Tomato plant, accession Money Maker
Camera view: horizontal (90 deg, fisheye); turntable rotation: 240 degrees
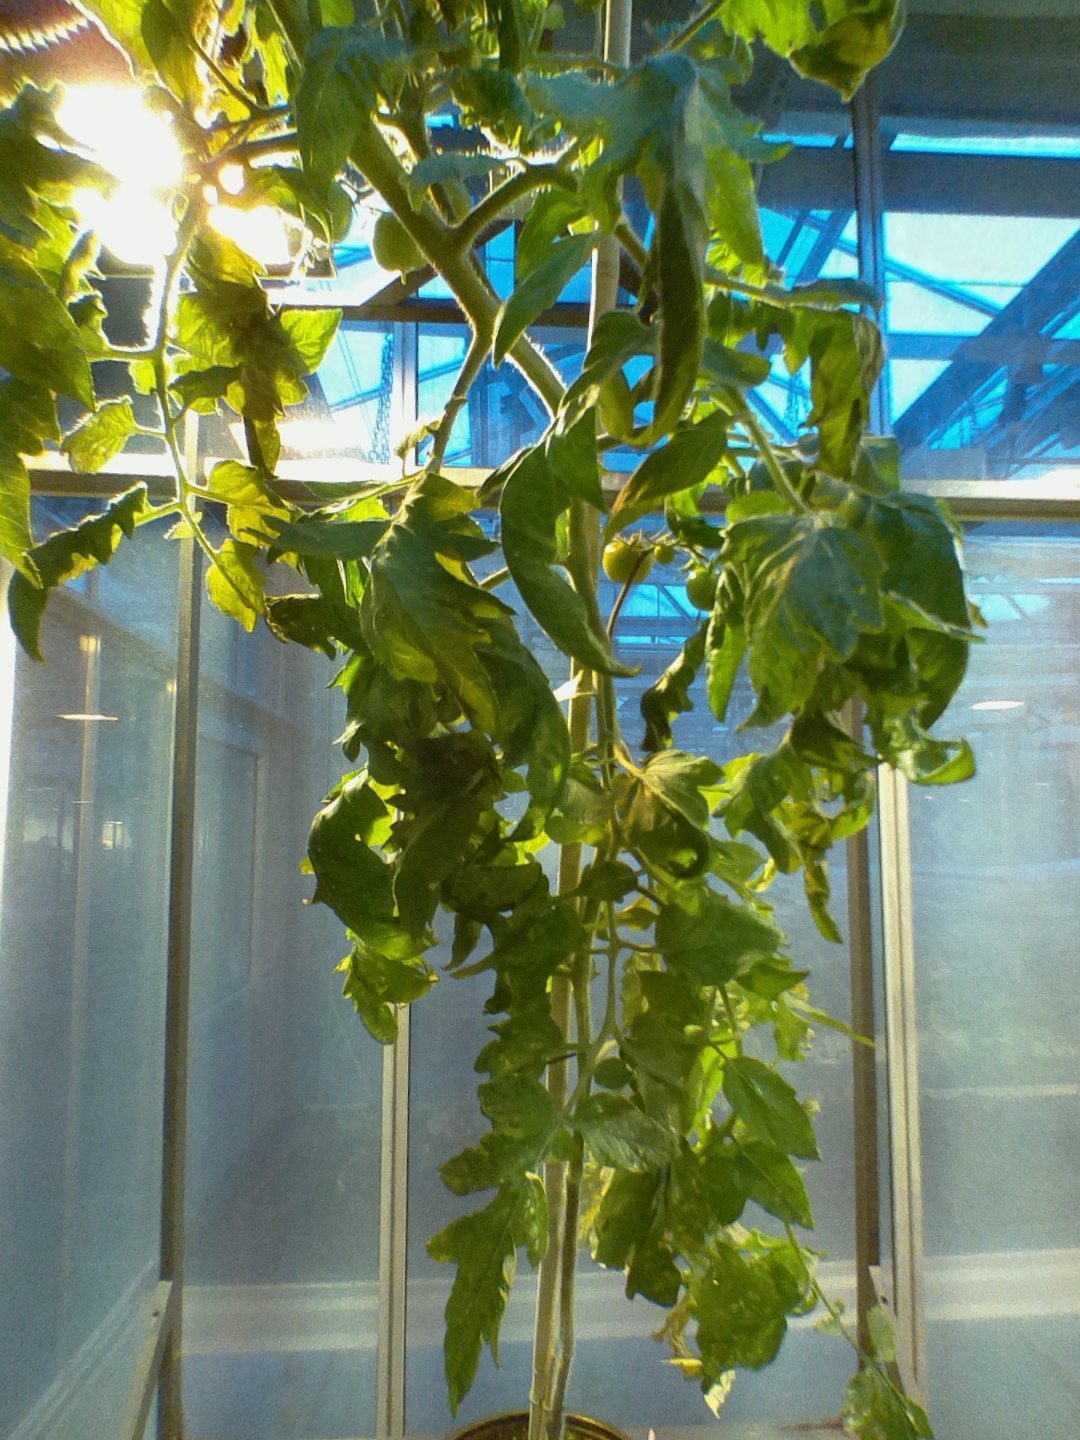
BBCH growth stage 73: 30%-40% of final fruit size